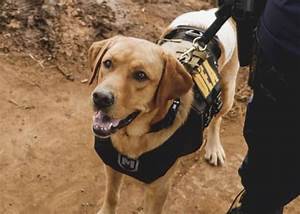
Label: dog